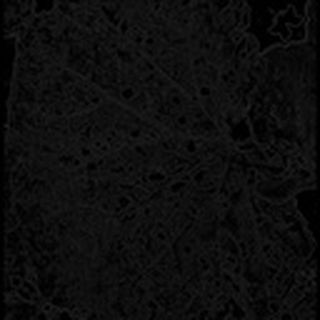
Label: cotton_powdery_mildew